Irvine 11 controversy

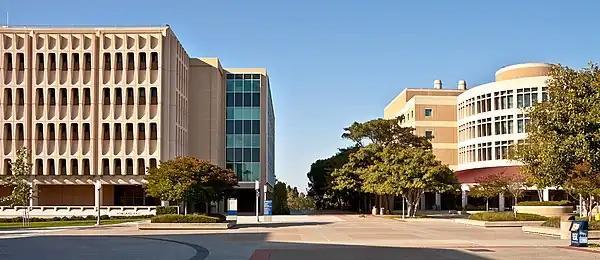
The Physical Sciences plaza and some of the main buildings at UCI

The Irvine 11 controversy was a legal saga that followed a protest staged by members of the University of California, Irvine, Muslim Student Union to disrupt and prevent a speech by Israel's ambassador Michael Oren at University of California, Irvine (UCI) in 2010. The students, and the students' union involved, the Muslim Student Union, were first disciplined by UCI for having disrupted the ambassador's address and were later also prosecuted and convicted of misdemeanor charges. The controversy led to a debate on whether the students' protest was First Amendment-protected free speech and whether filing criminal charges against them was fair after UCI had already disciplined them. Critics argued that the students were victims of selective prosecution and that they were targeted by Orange County District Attorney Tony Rackauckas because they were Muslims and supported the Palestinians.